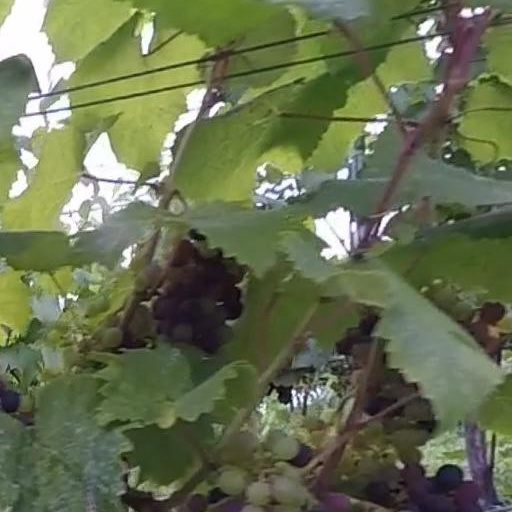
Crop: grape